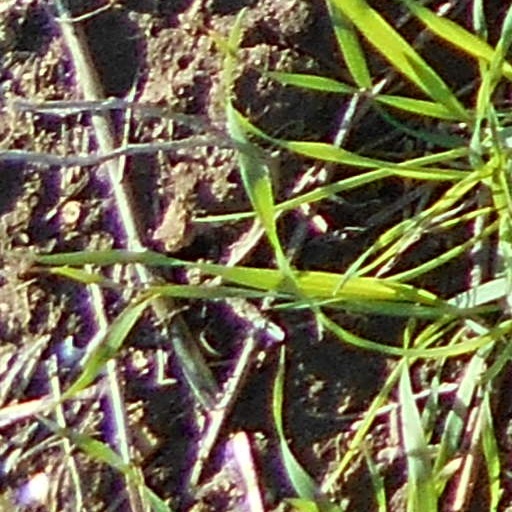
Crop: wheat